Ryan Wilson (rugby union)

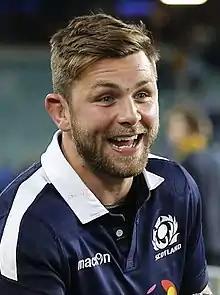
Wilson in 2017

Ryan Wilson (born 18 May 1989) is a British rugby union player. He played for Glasgow Warriors as a loose forward. Born in Aldershot in England, he qualifies for Scotland through his maternal grandparents. He made his debut for Scotland in 2013 and has won 50 caps. He is a double centurion for Glasgow Warriors with 222 caps.